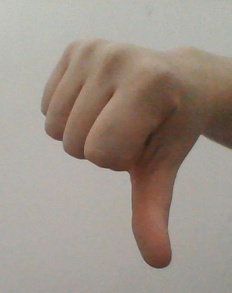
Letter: waw